Margarete Blank

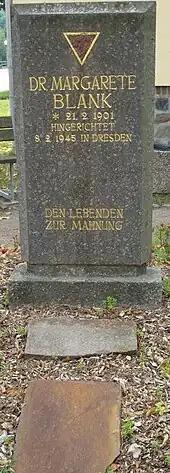
Memorial in Panitzsch

Margarete Blank (1901–1945) was a German medical doctor who was executed for defeatist speech in 1945. There are now several memorials to her including street names in Engelsdorf and Panitzsch; old people's homes in Prenzlau and Thekla, Leipzig; schools in Panitzsch and Torgau; and an annual prize for a work of medical history at the Leipzig Medical School.